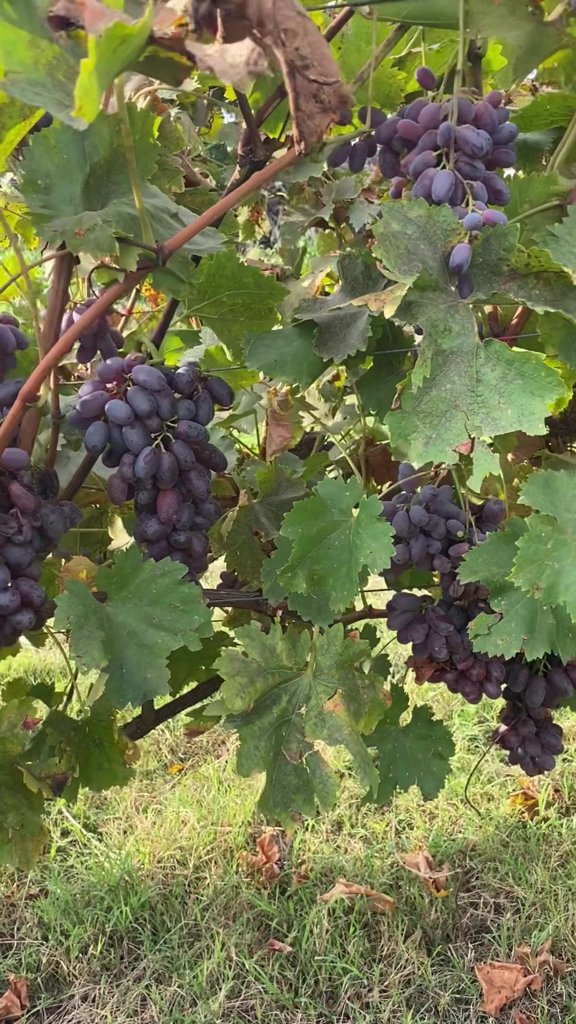
Berries visible: 215
Grape clusters: 8